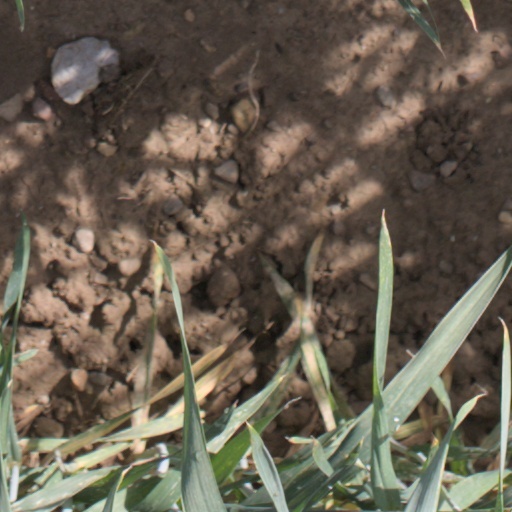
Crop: wheat